Finnish Civil War

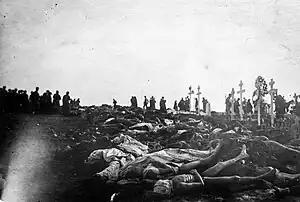
Unburied and unclothed bodies of the Reds lie in the foreground at the Kalevankangas cemetery after the Battle of Tampere. On the right, around five crosses can be seen, while black silhouettes of people are visible against the sky in the background.

In March 1918, the German Empire intervened in the Finnish Civil War on the side of the White Army. Finnish activists leaning on Germanism had been seeking German aid in freeing Finland from Soviet hegemony since late 1917, but because of the pressure they were facing at the Western Front, the Germans did not want to jeopardise their armistice and peace negotiations with the Soviet Union. The German stance changed after 10 February when Leon Trotsky, despite the weakness of the Bolsheviks' position, broke off negotiations, hoping revolutions would break out in the German Empire and change everything. On 13 February, the German leadership decided to retaliate and send military detachments to Finland too. As a pretext for aggression, the Germans invited "requests for help" from the western neighbouring countries of Russia. Representatives of White Finland in Berlin duly requested help on 14 February.